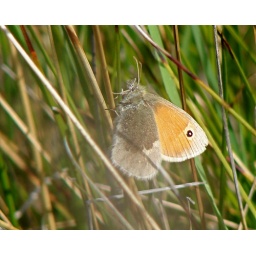
A Small Heath butterfly spotted while walking over the hill to Bay MacNeill from Portuairk on Ardnamurchan.